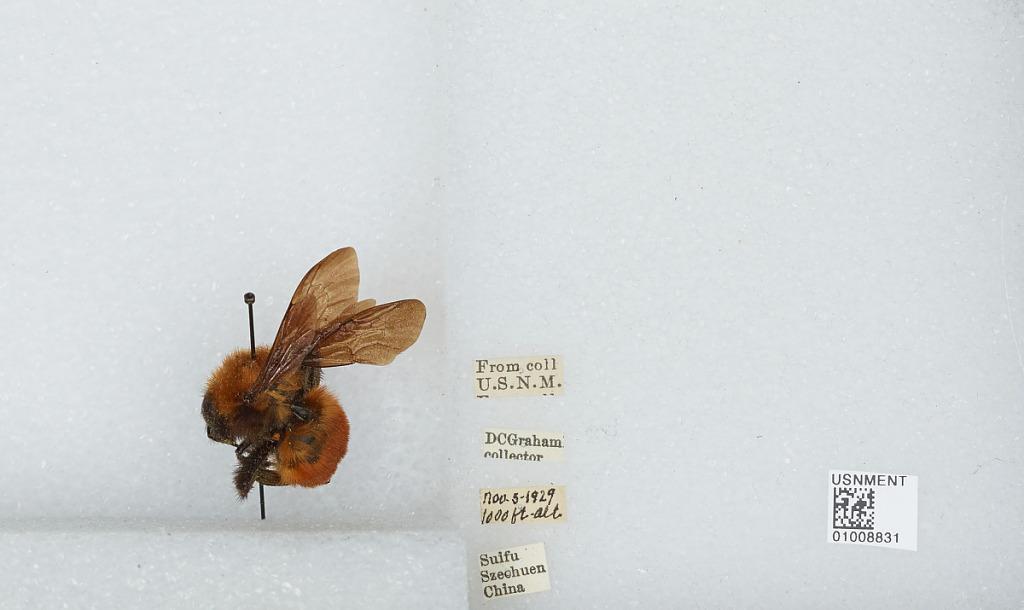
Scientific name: Bombus (Tricornibombus) atripes Smith
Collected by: D. Graham
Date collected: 1929-11-5
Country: China
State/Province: Sichuan
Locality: Suifu